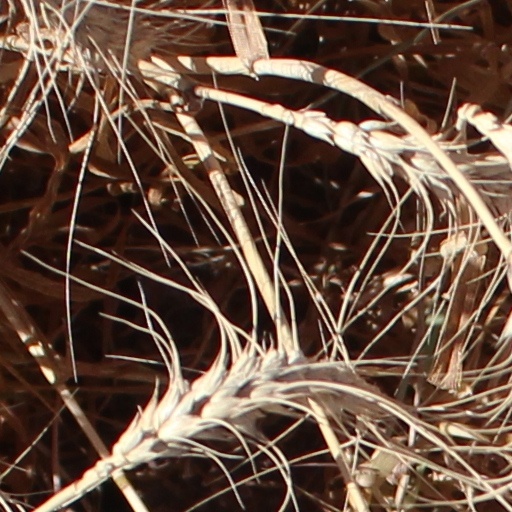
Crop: wheat